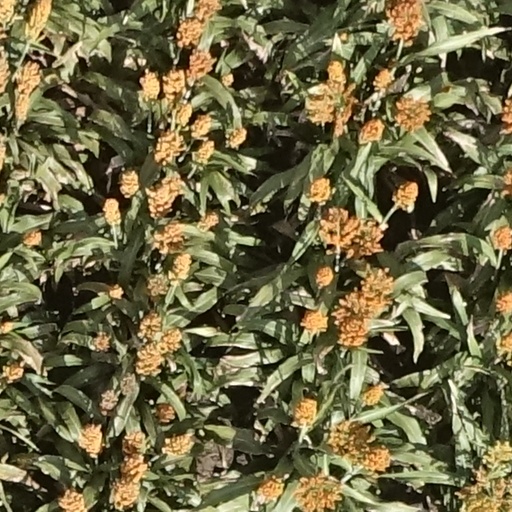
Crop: sorghum